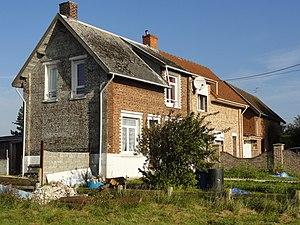
Cité de la fosse n° 4 bis de la Compagnie des mines de Béthune dans le bassin minier du Nord-Pas-de-Calais, Vermelles, Pas-de-Calais, Nord-Pas-de-Calais, France.
La fosse nᵒ 4 bis de la Compagnie des mines de Béthune est un ancien charbonnage du Bassin minier du Nord-Pas-de-Calais, situé à Vermelles. La reprise de l'extraction à la fosse nᵒ 4 en 1911 nécessite dans les années 1920 un puits d'aérage, qui est commencé en 1925. Contrairement à la fosse nᵒ 12, la fosse nᵒ 4 bis ne possède pas de cité ni de terril. Ses installations sont très modestes.